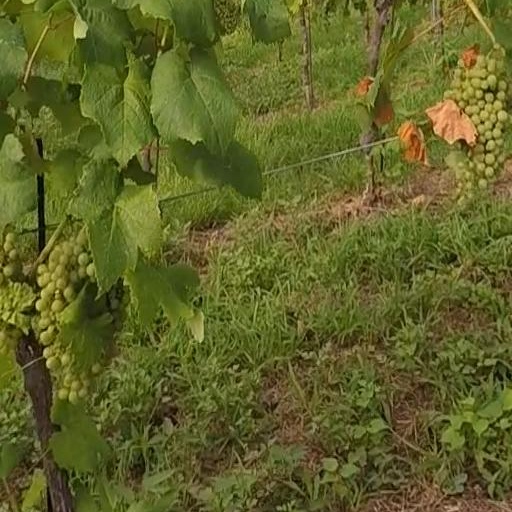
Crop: grape